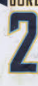
Number: 2